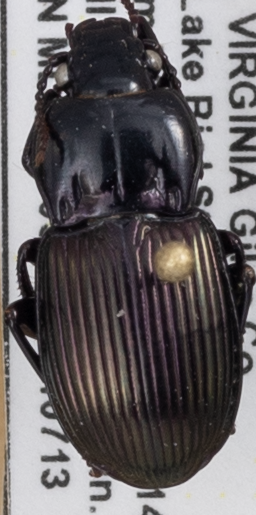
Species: Myas cyanescens
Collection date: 2021-07-13
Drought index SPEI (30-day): -1.372
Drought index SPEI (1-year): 0.47
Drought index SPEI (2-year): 1.16